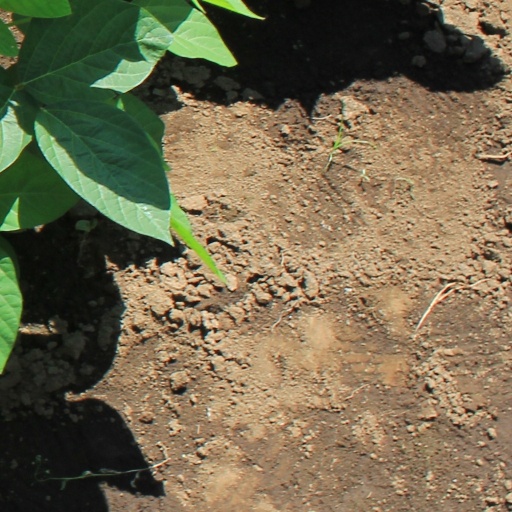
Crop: soybean